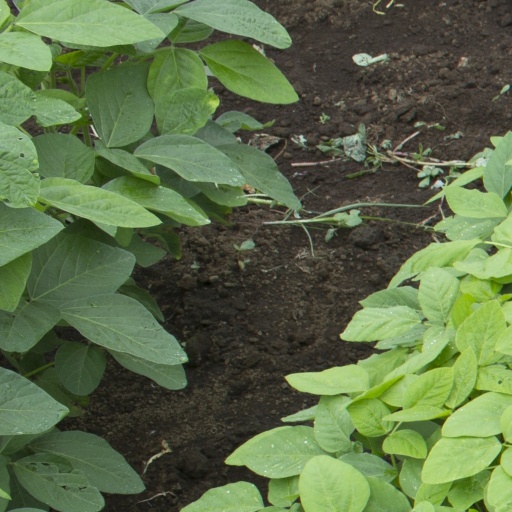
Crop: soybean